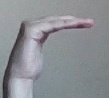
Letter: haa